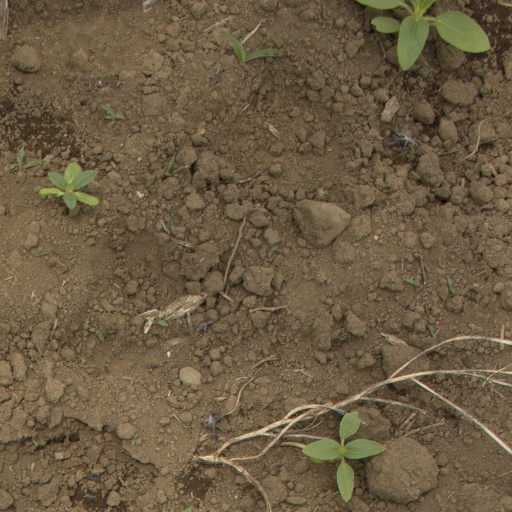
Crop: Jerusalem artichoke